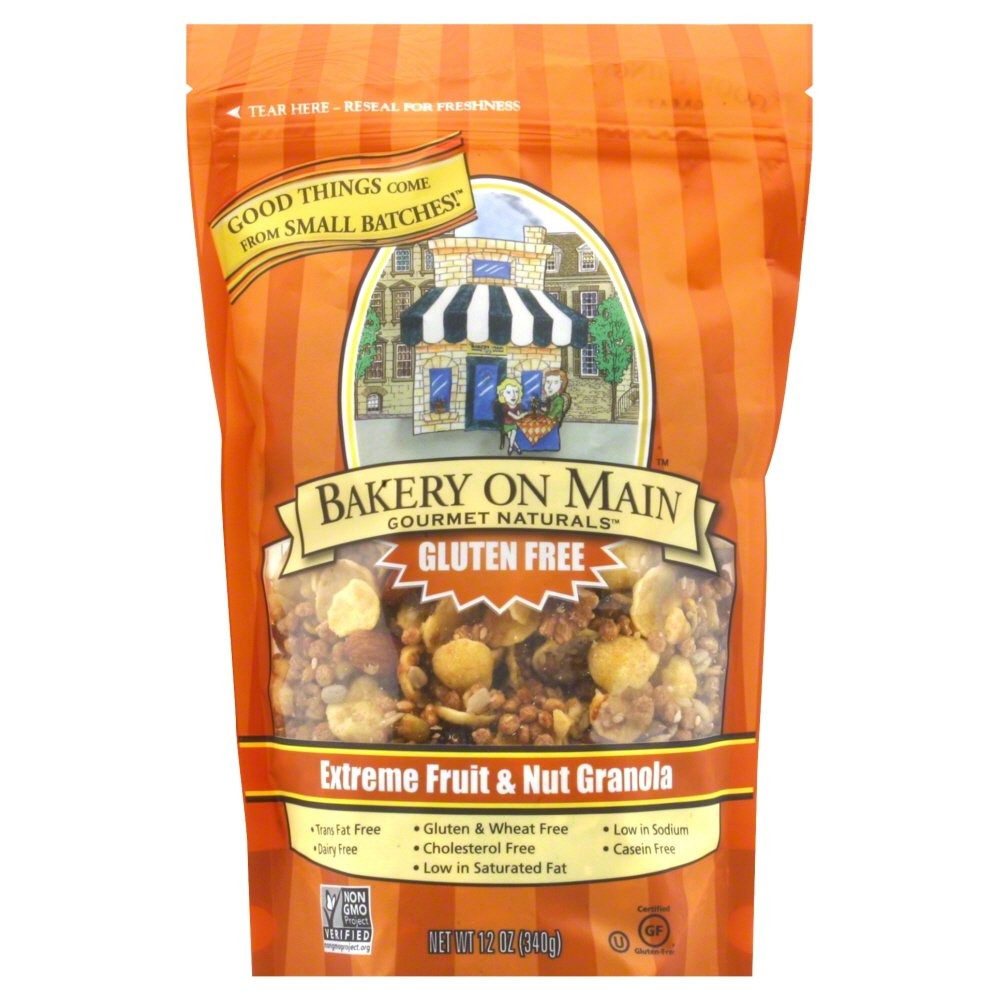
Item Name: Bakery On Main Gluten Free Granola Extreme Fruit and Nut -- 12 oz ( pack of 36)
Value: 432.0
Unit: Fl Oz

Price: 6.48